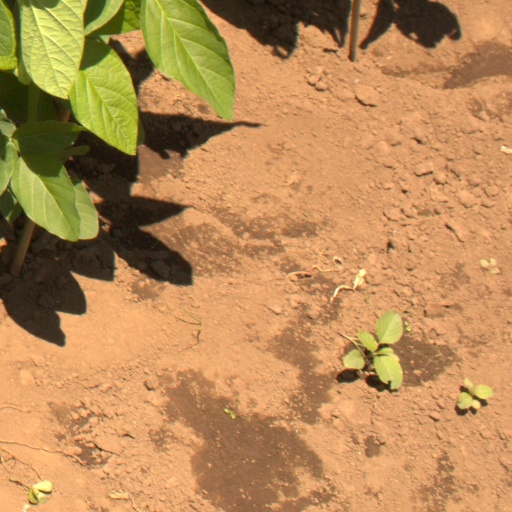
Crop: soybean